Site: brandenburg
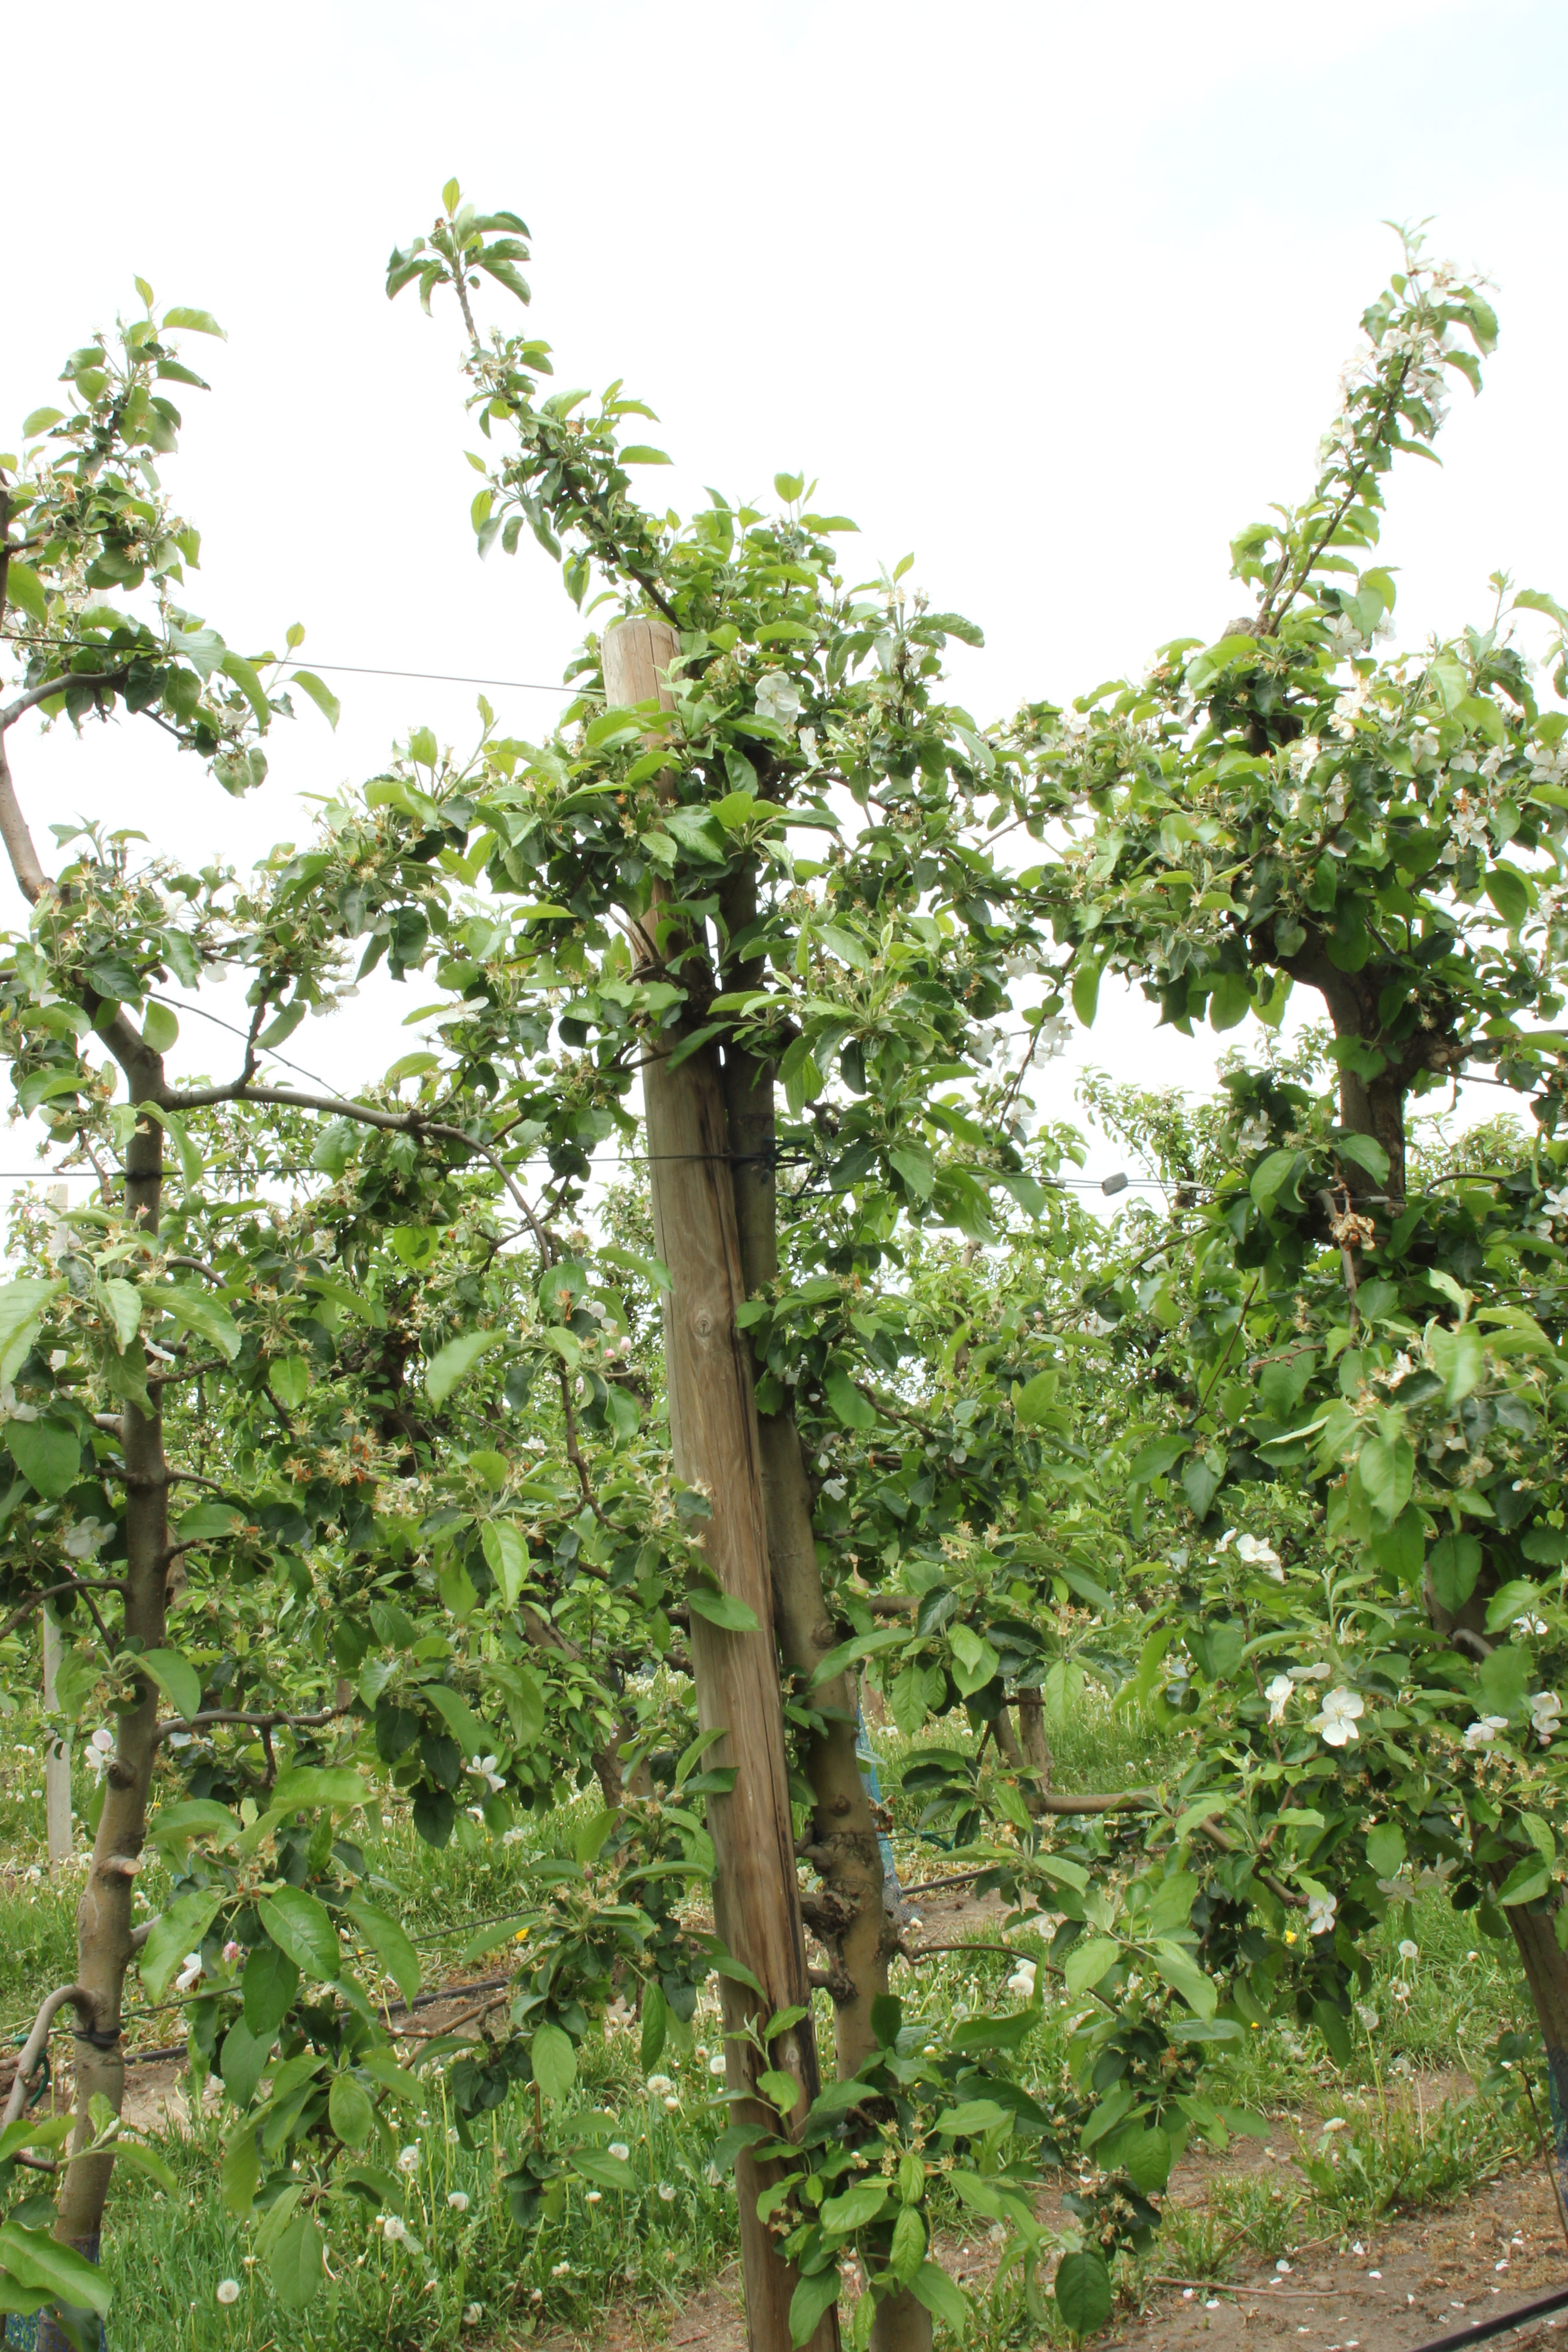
Growth stage (BBCH 67): Flowering